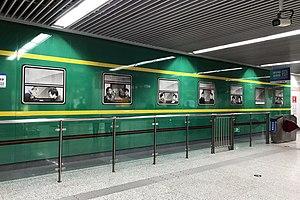
La Gare de Zhengzhou est une gare ferroviaire de voyageurs dans le district d'Erqi, à Zhengzhou, dans la province du Henan en Chine. Elle est située dans le centre-ville, à environ 1 km au Sud-Ouest de la Tour commémorative d'Erqi. Cette gare fait la jonction entre la ligne de chemin de fer Beijing-Guangzhou et la ligne Longhai. Elle est l'une des gares les plus fréquentées de Chine, ce qui lui vaut le surnom de « Cœur du réseau ferroviaire chinois ».